The Princess and the Butterfly

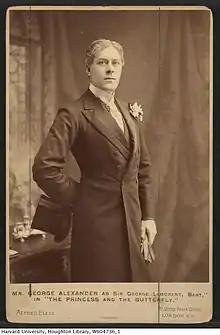
George Alexander as George Lamorant

Sources: "Arthur Wing Pinero, Playwright: a Study" by Hamilton Fyfe, 1902 and "Plays of the Present" by John Bouvé Clapp and Edwin Francis Edgett, 1902